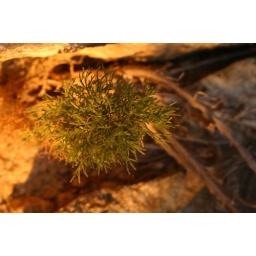
Found this tiny plant growing stubbornly in the rocks